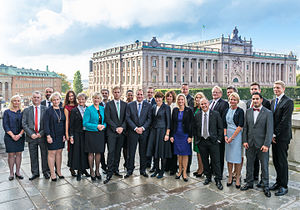
Regeringen Löfven I
Stefan Löfvens regering 2014
Regeringen Löfven I var Sveriges regering fra 2014 til 2019, hvor regeringen blev afløst af Regeringen Löfven II.